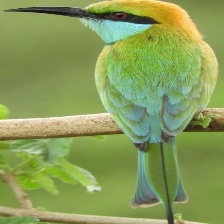
Species: ASIAN GREEN BEE EATER
Scientific name: MEROPS ORIENTALIS
ImageNet parent category: bee_eater